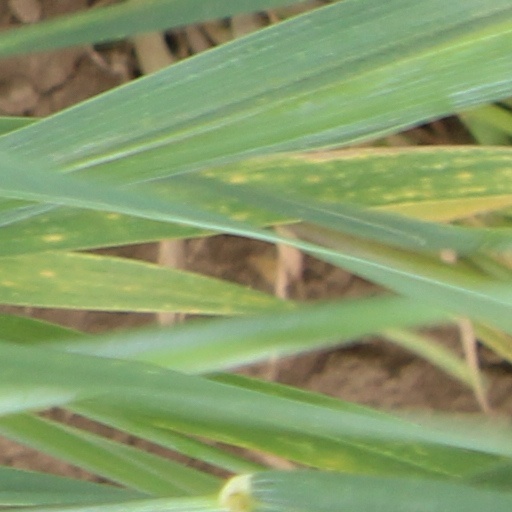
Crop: wheat